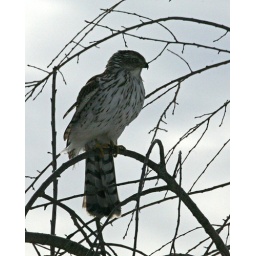
Young Cooper's Hawk found in UCONN near horse barn hill, Storrs, CT